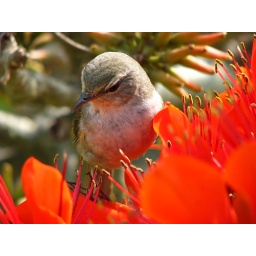
Just taking a picture of the pretty orange bloom in this Tiger Claw tree and the little bird hopped in.